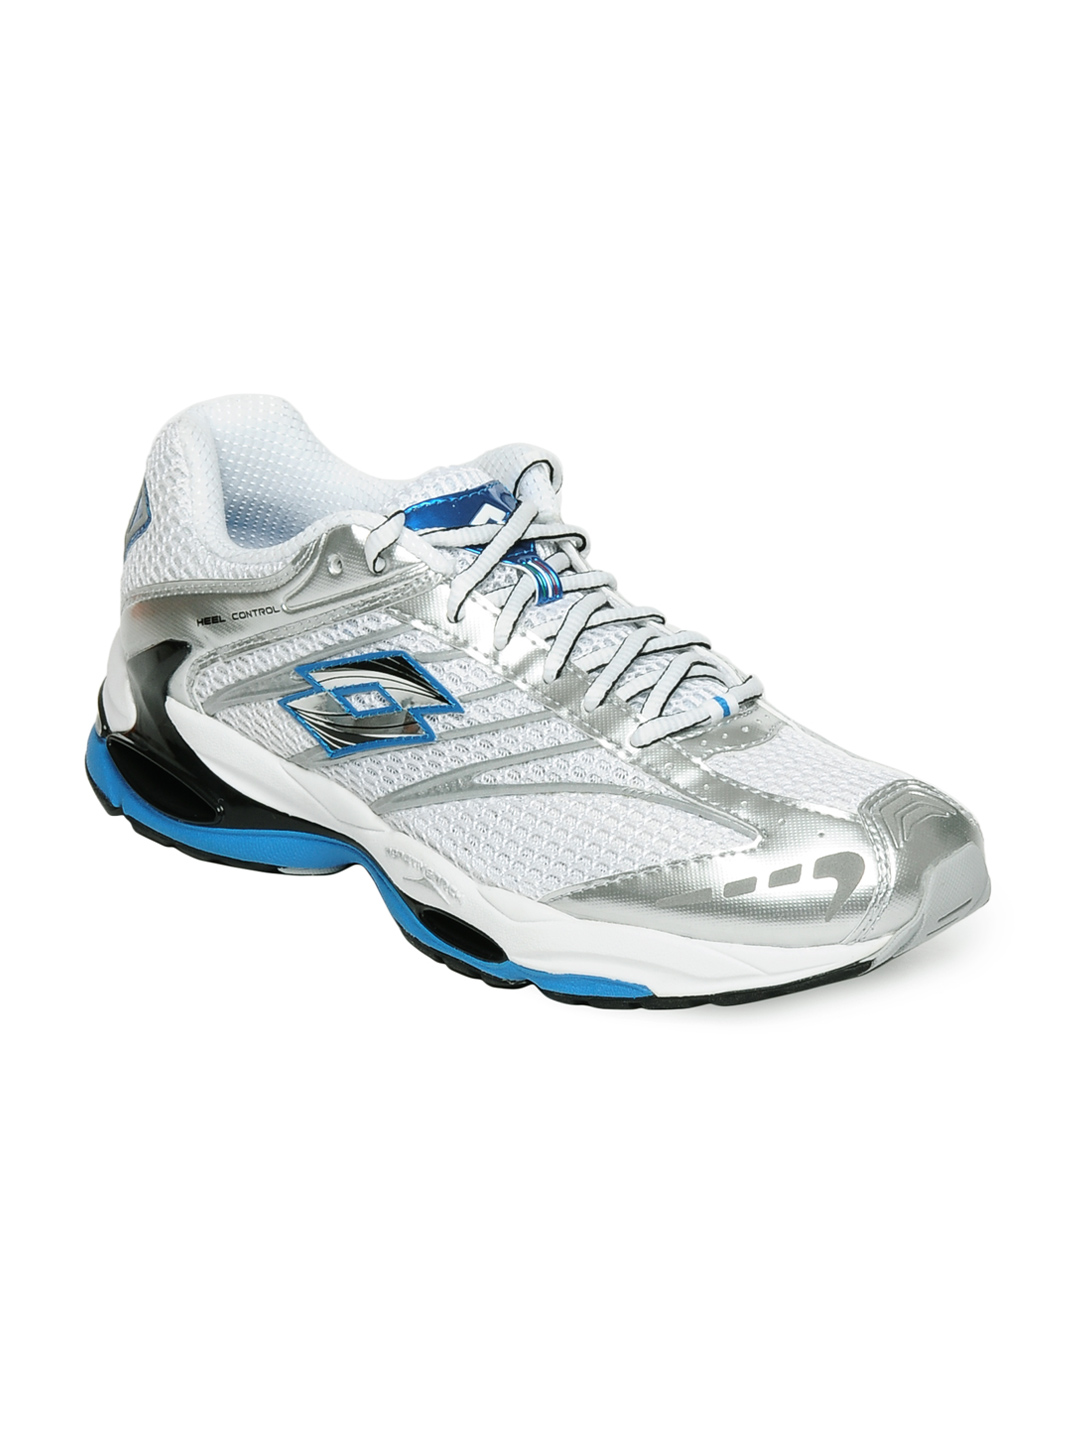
Lotto Men White & Silver Sports Shoes
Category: Footwear / Shoes / Sports Shoes
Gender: Men
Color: White
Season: Summer 2012
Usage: Sports